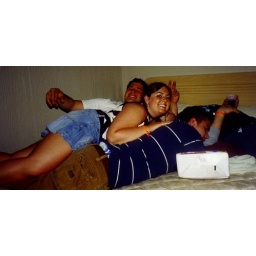
4 boys in a bed and me..hhhmmm :)